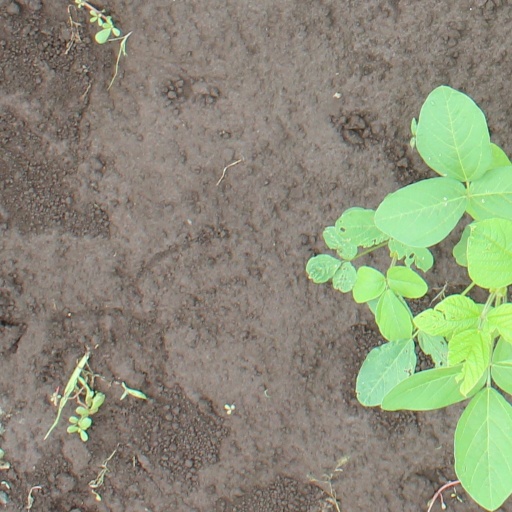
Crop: soybean